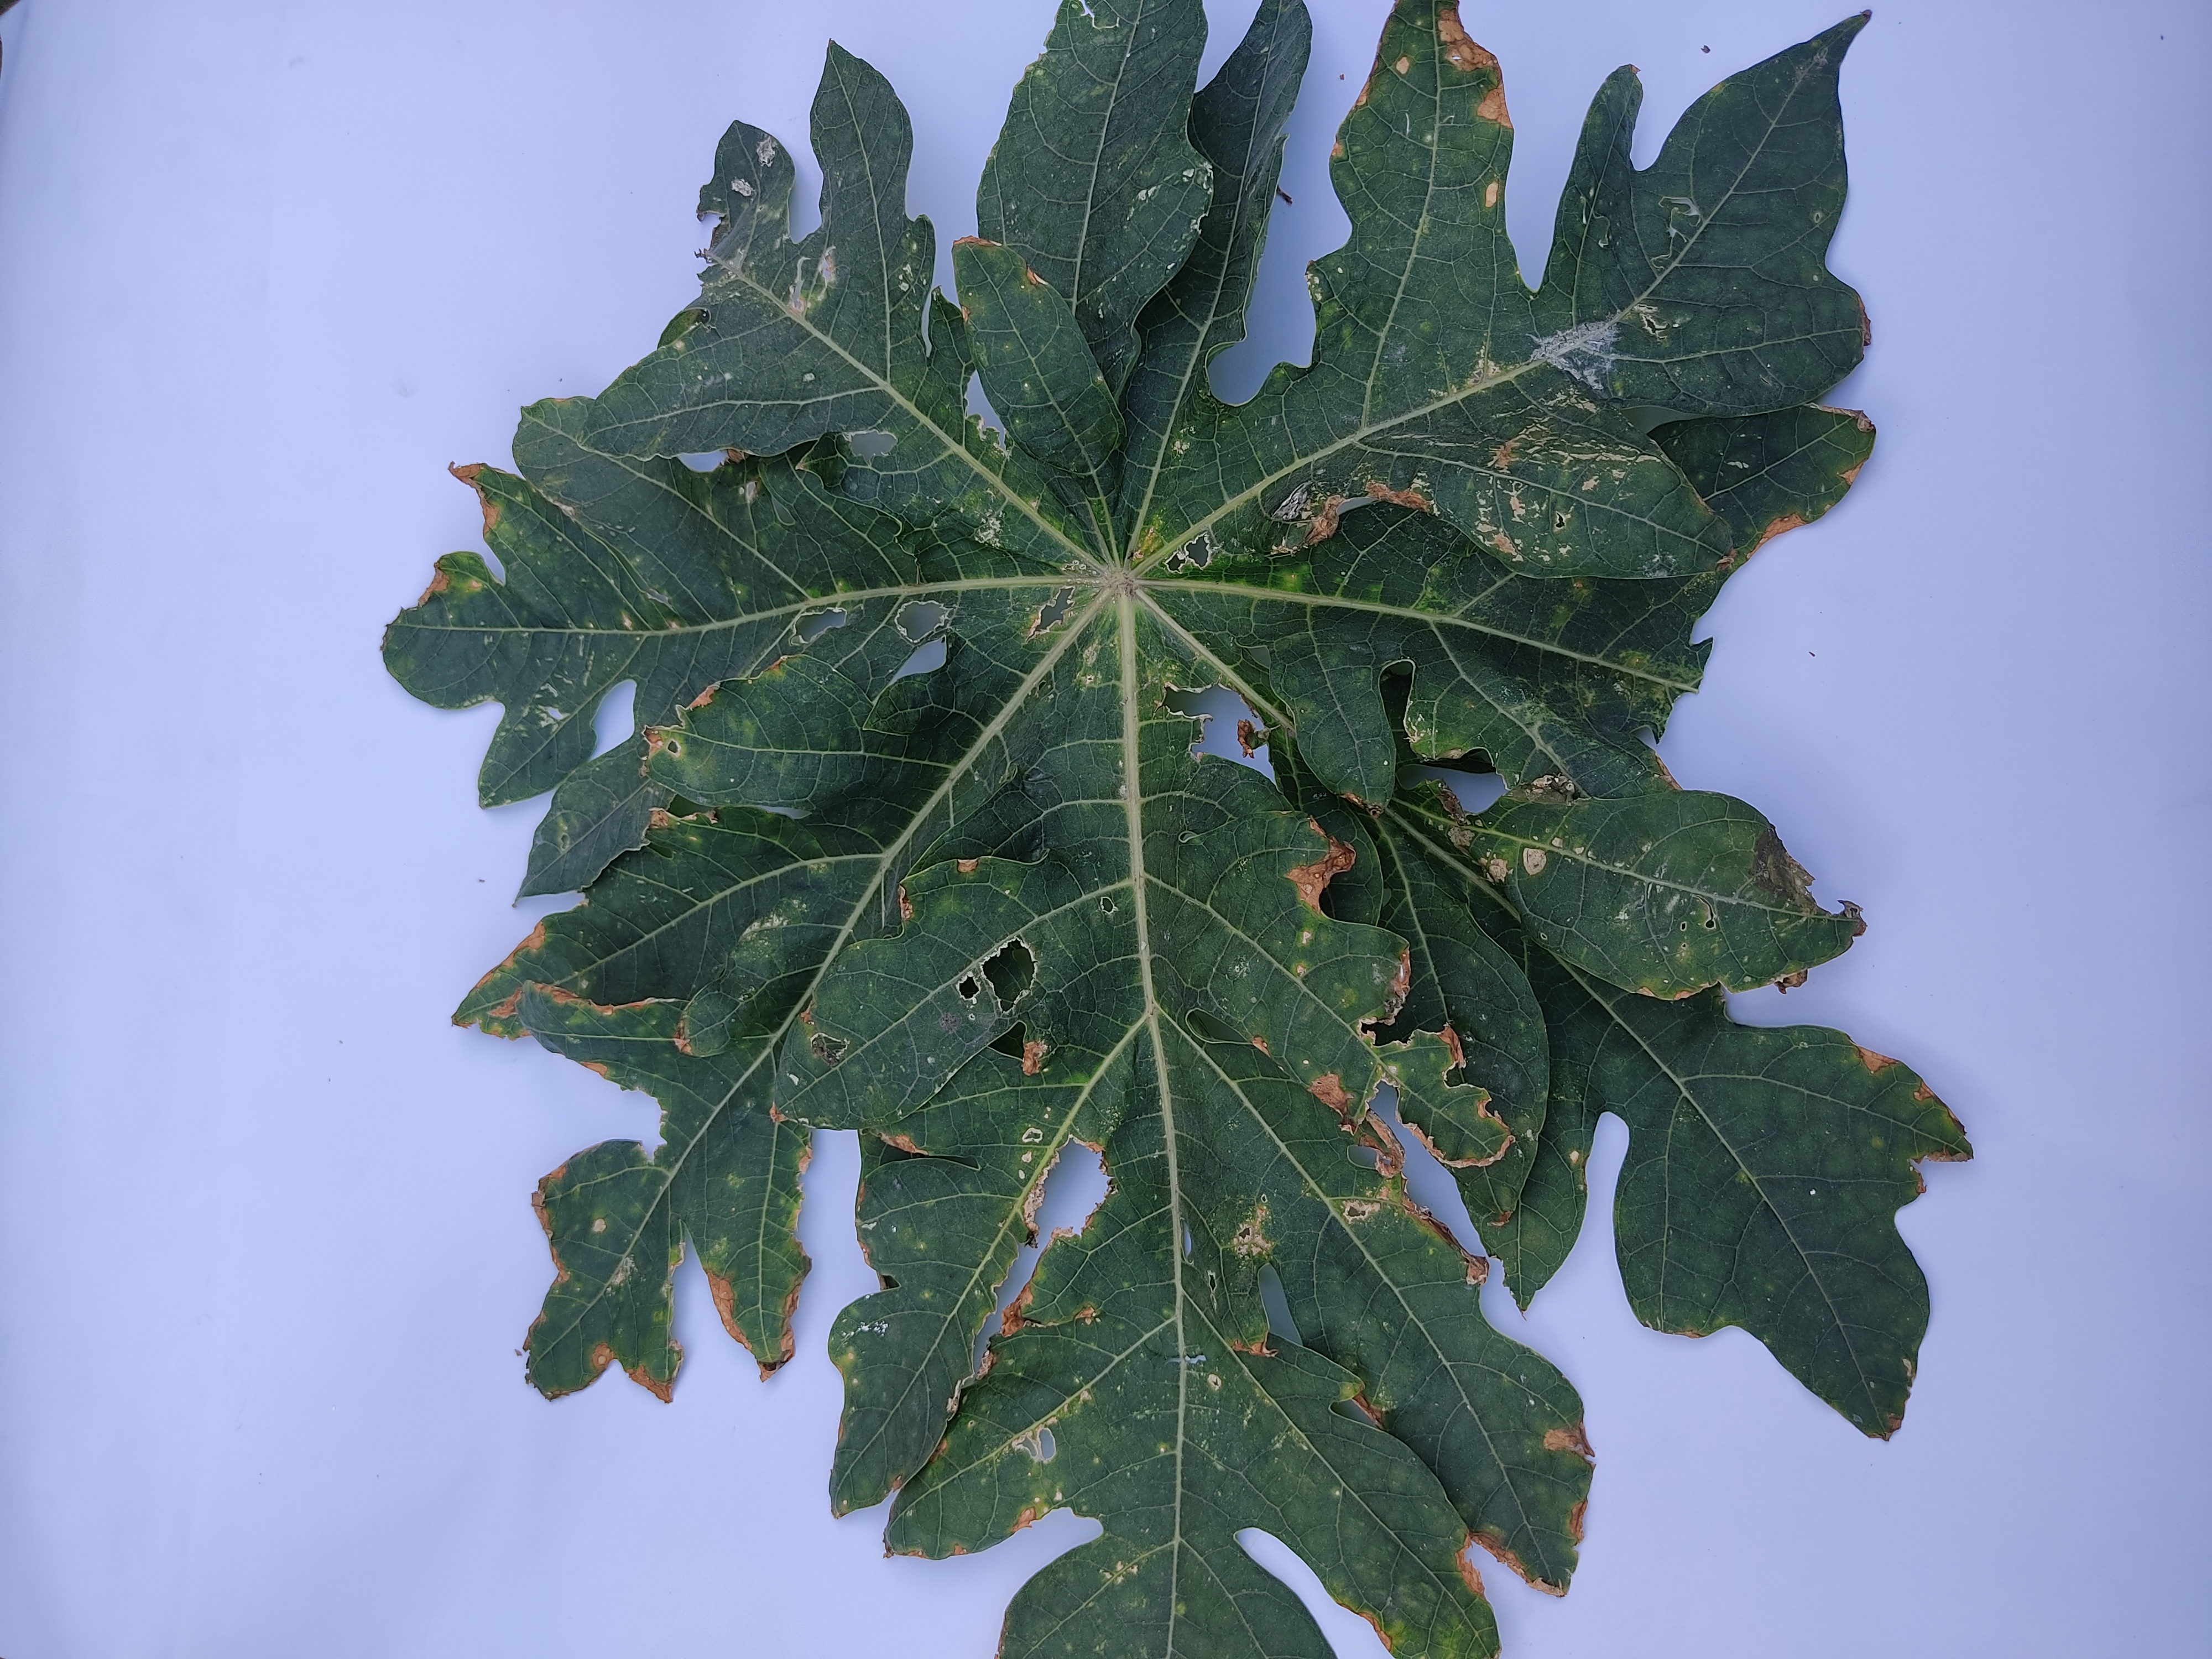
Label: Mite Disease